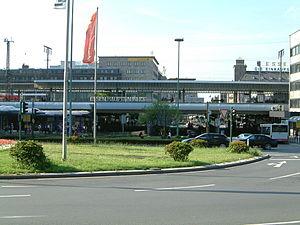
Les Catégories des gares allemandes sont une classification par la Deutsche Bahn des 5 400 gares ferroviaires d'Allemagne en sept catégories. Les critères sont le nombre de quais et des voies, le nombre de passagers par jour, le type de trains qui les desservent la présence de commerces ou de services et l'accessibilité aux personnes à mobilité réduite.
La gare centrale d'Essen, est une gare ferroviaire allemande, située dans le centre-ville d'Essen dans le land de Rhénanie-du-Nord-Westphalie.